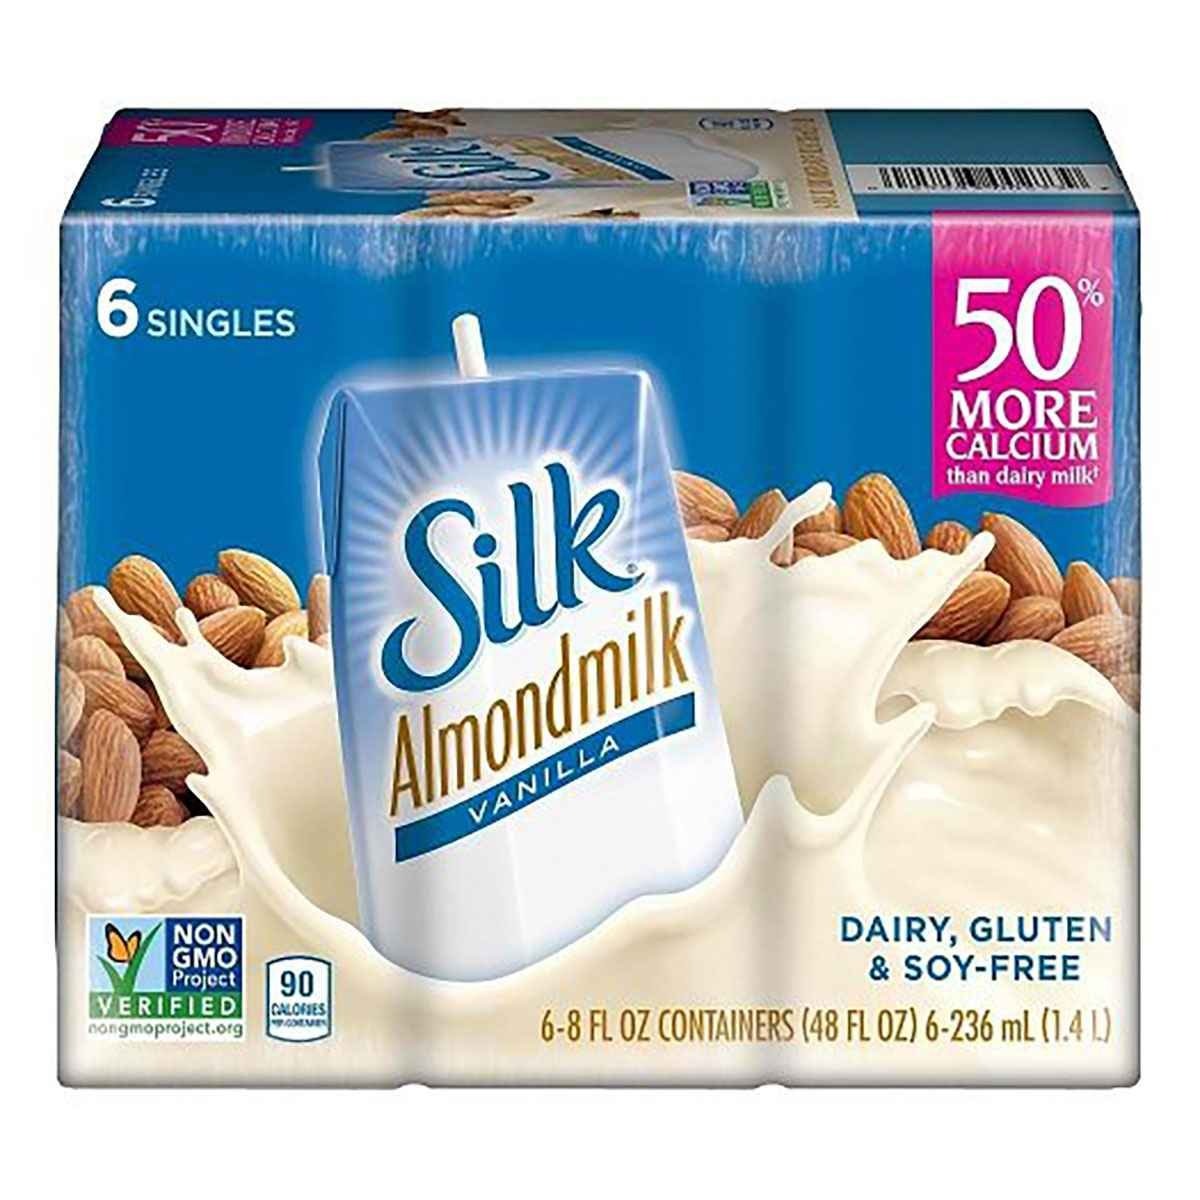
Item Name: Silk Pure Almond Milk - Vanilla - Case of 3 - 8 Fl oz.
Value: 144.0
Unit: Fl Oz

Price: 9.79